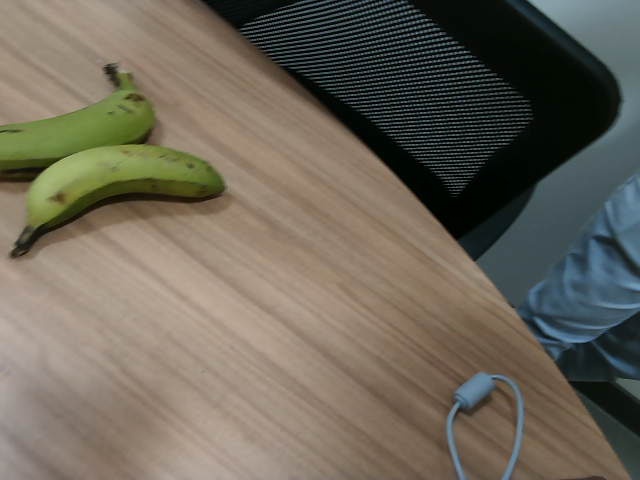
Label: Raw_Banana